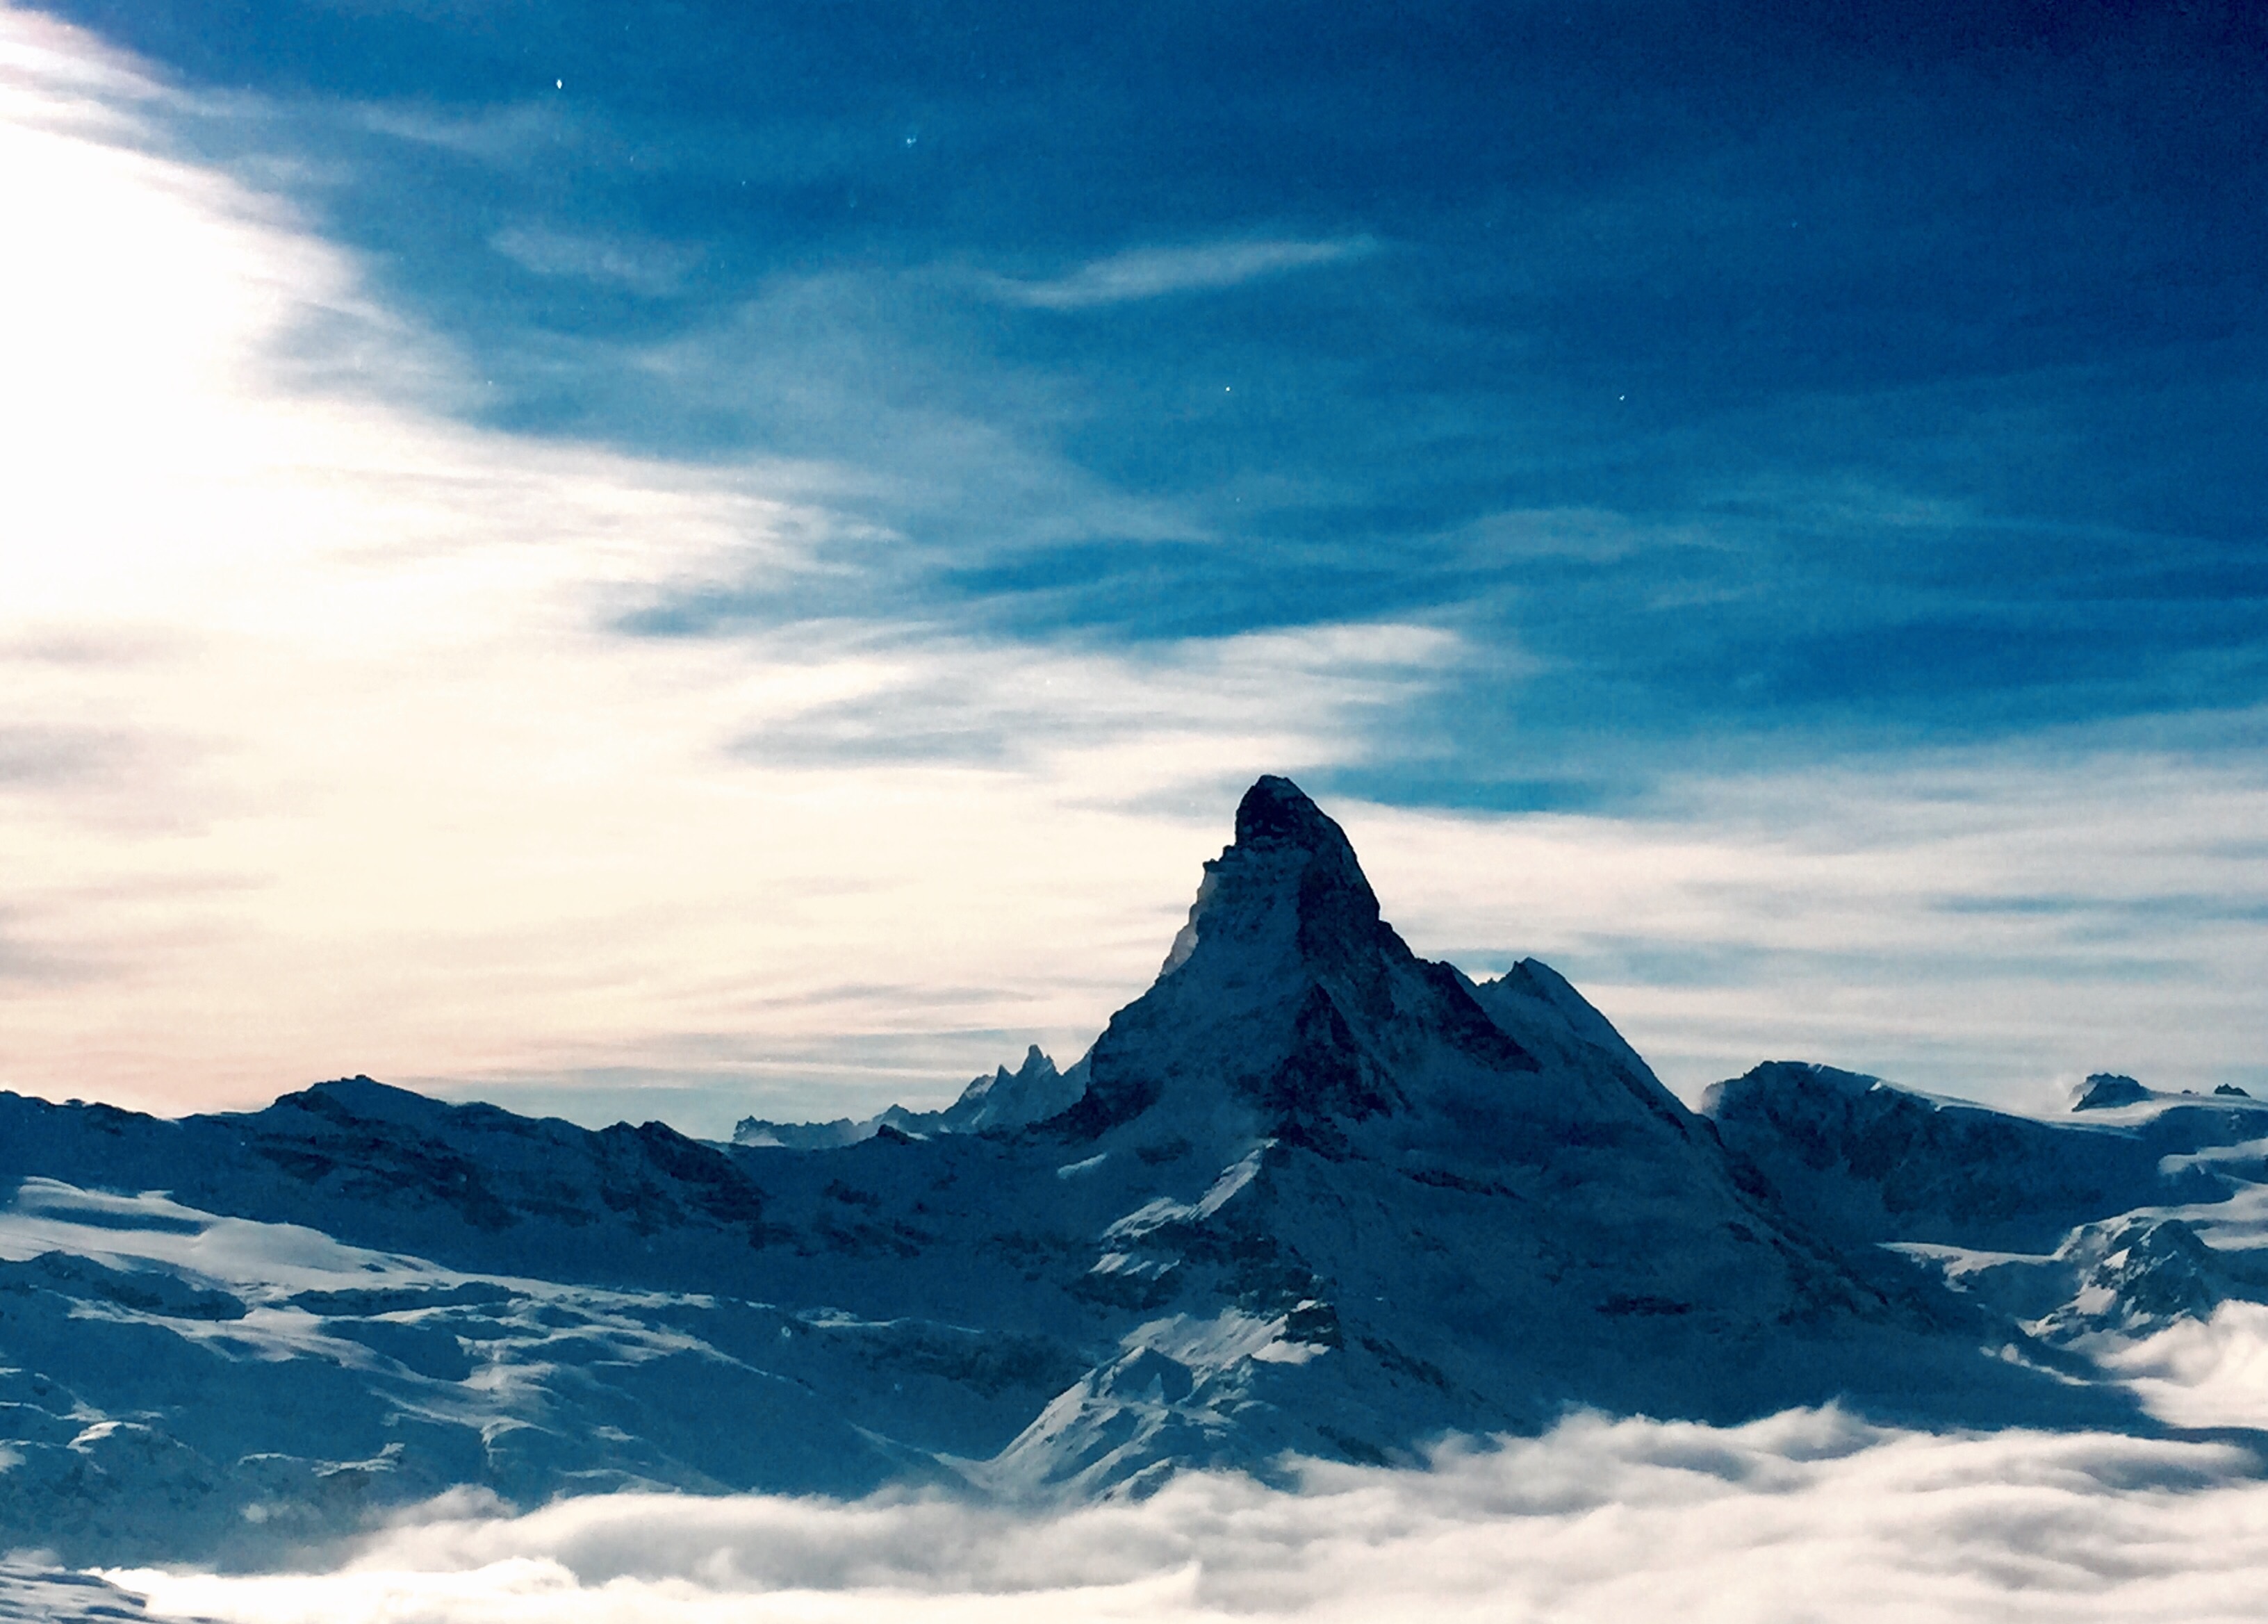
mountain, snow, cloud, sky, mountain range, blue, summit, alps, plateau, landform, geographical feature, mountainous landforms